Lambert Wilson

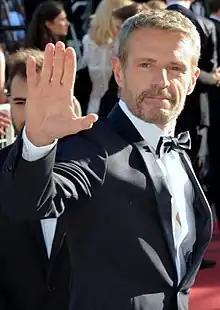
Wilson at the 2016 Cannes Film Festival

In 1989, his performance as Abbé Pierre in the film "Hiver 54, l'abbé Pierre", for which he received the Jean Gabin prize, won him critical accolades. In the late 1980s and early 1990s, however, his screen career suffered from a series of box office failures, such as "The Possessed" and "El Dorado".